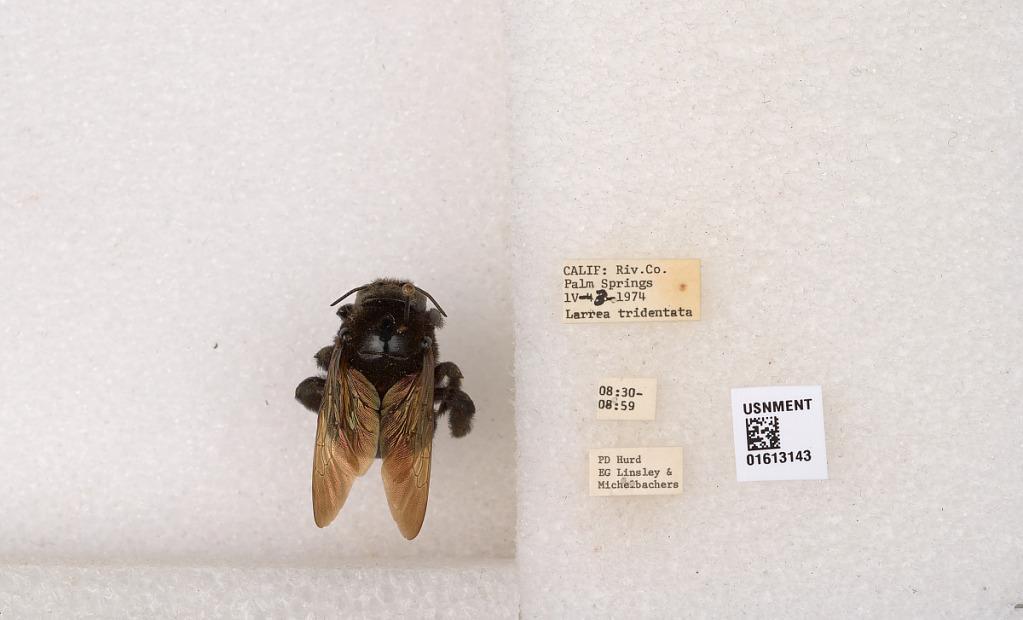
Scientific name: Xylocopa (Neoxylocopa) varipuncta Patton
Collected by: P. Hurd, E. Linsley & Michelbachers
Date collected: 1974-4-3
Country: United States
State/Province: California
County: Riverside
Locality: Palm Springs
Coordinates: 33.8303, -116.545